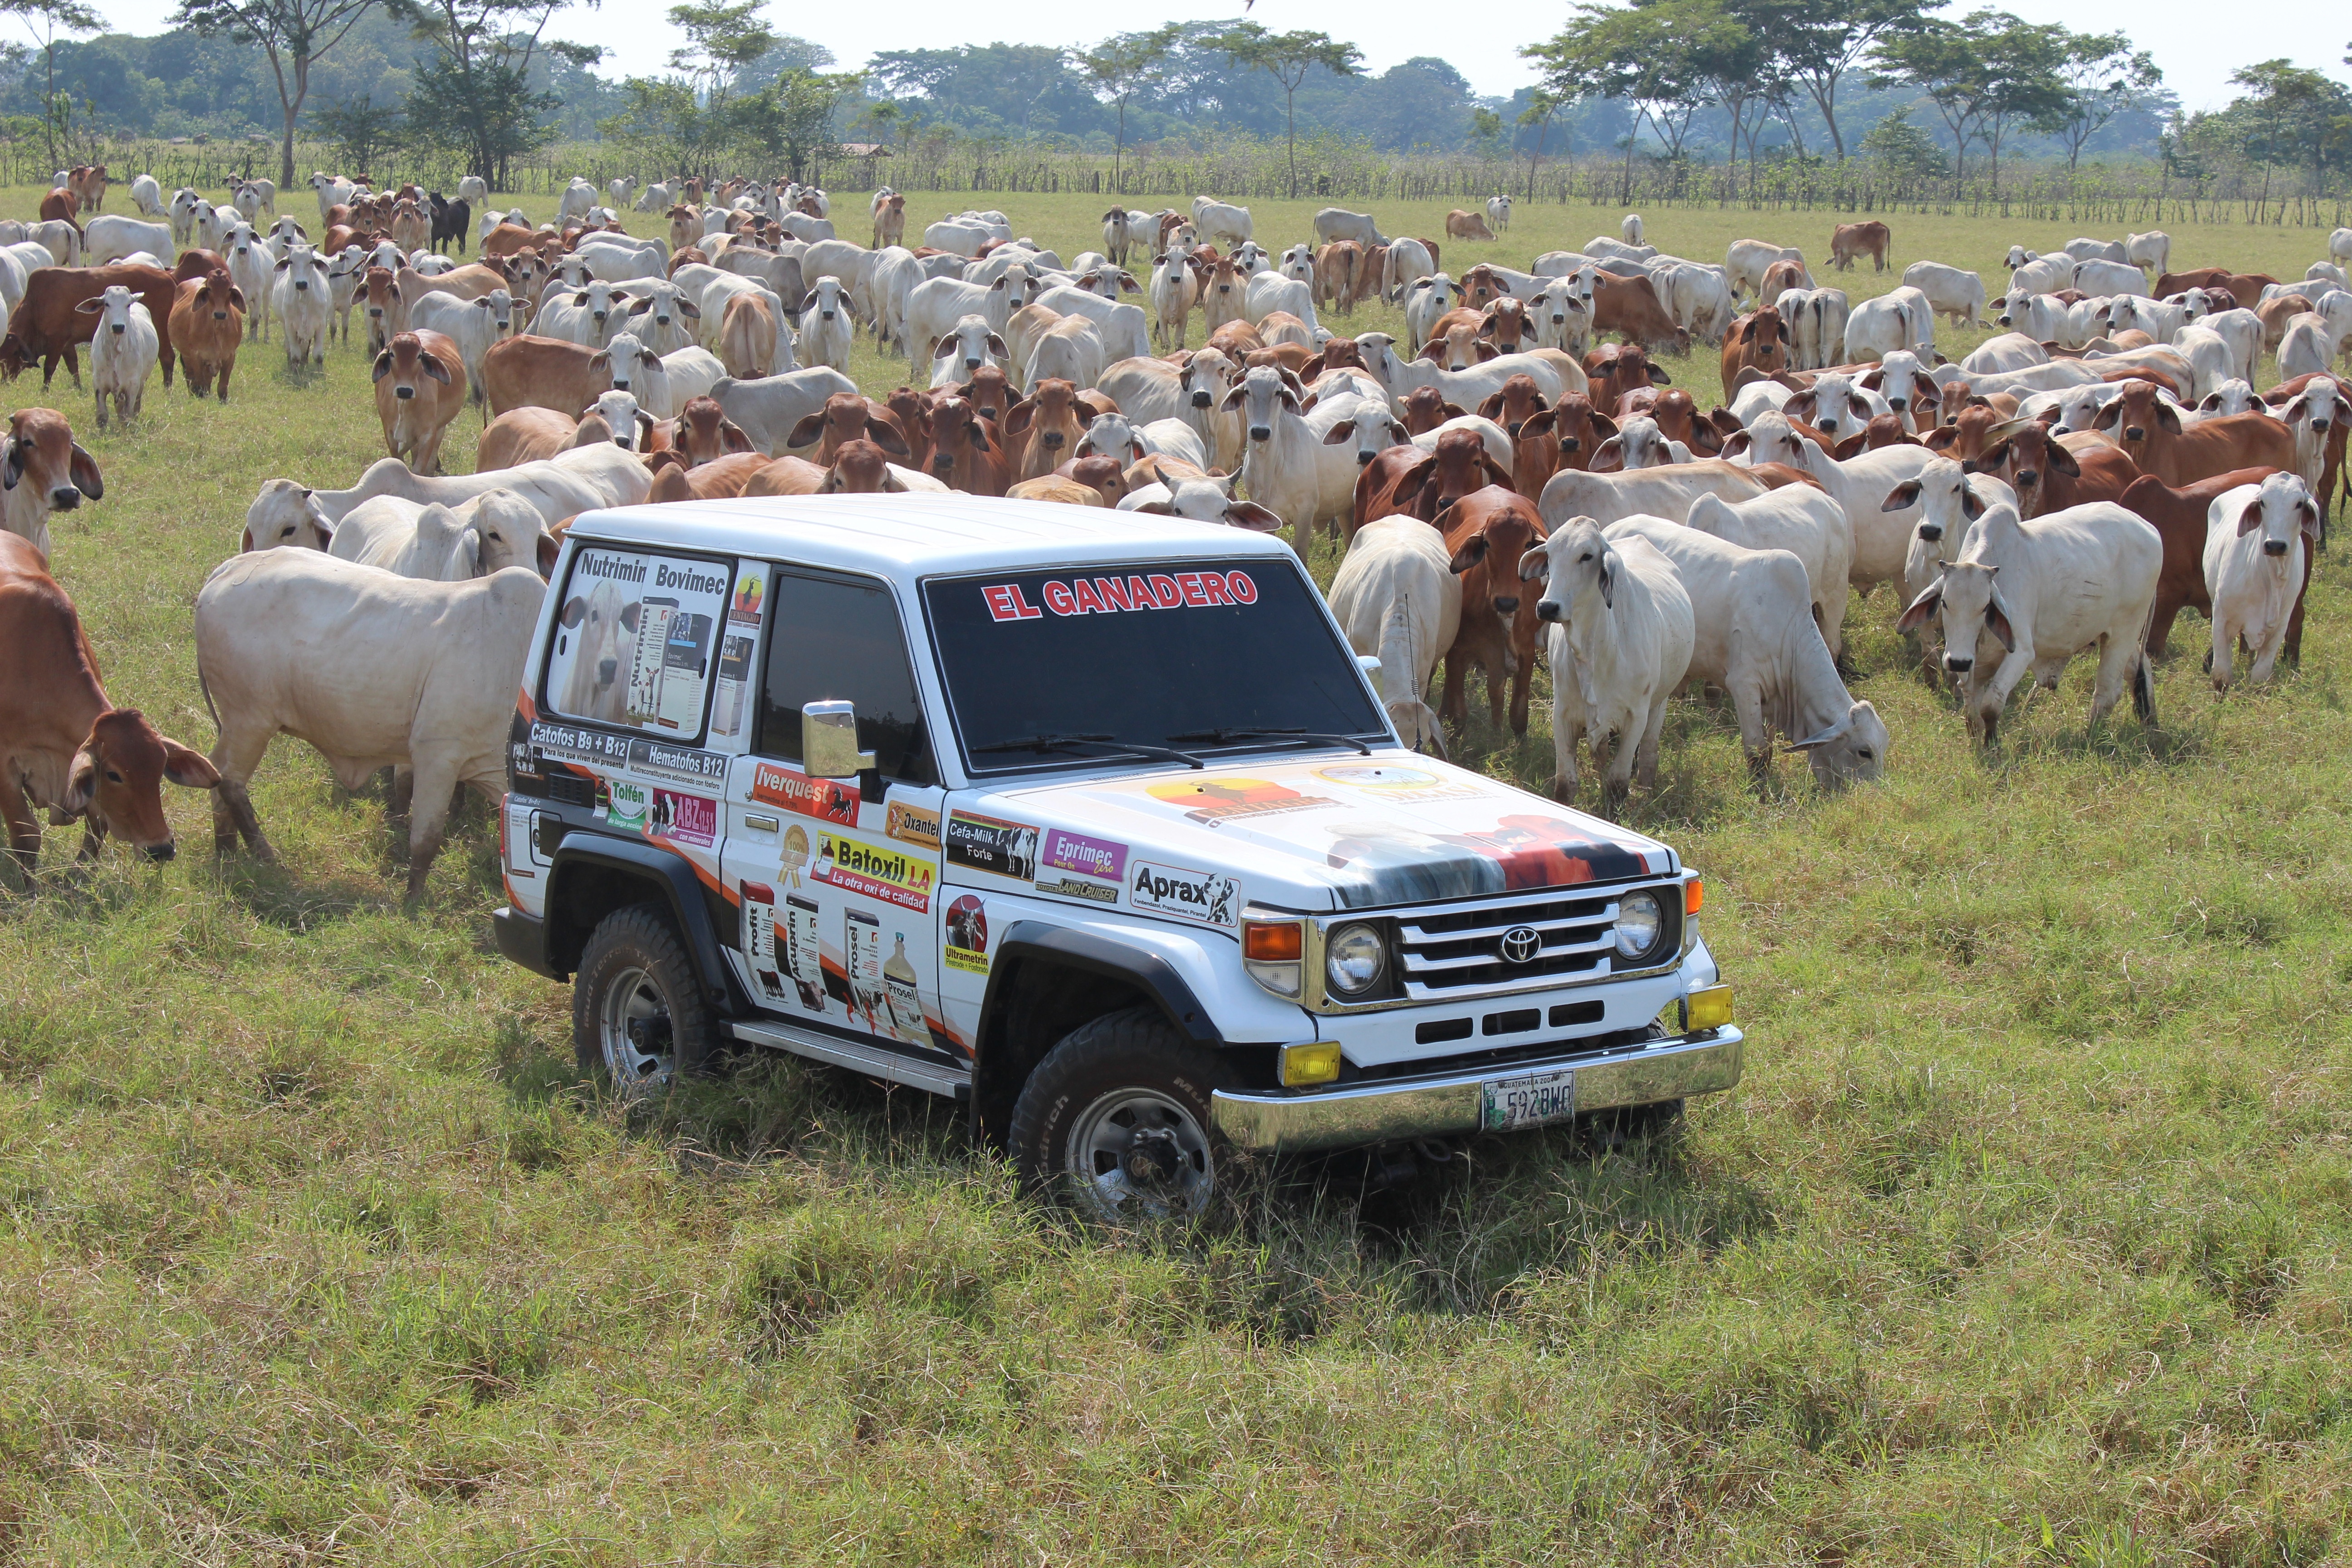
landscape, nature, farm, vehicle, mud, livestock, bovine, sports, animals, safari, veterinary, rancher, bivinos, assistance technical, work of field, off road vehicle, sport utility vehicle, off roading, off road racing, rally raid